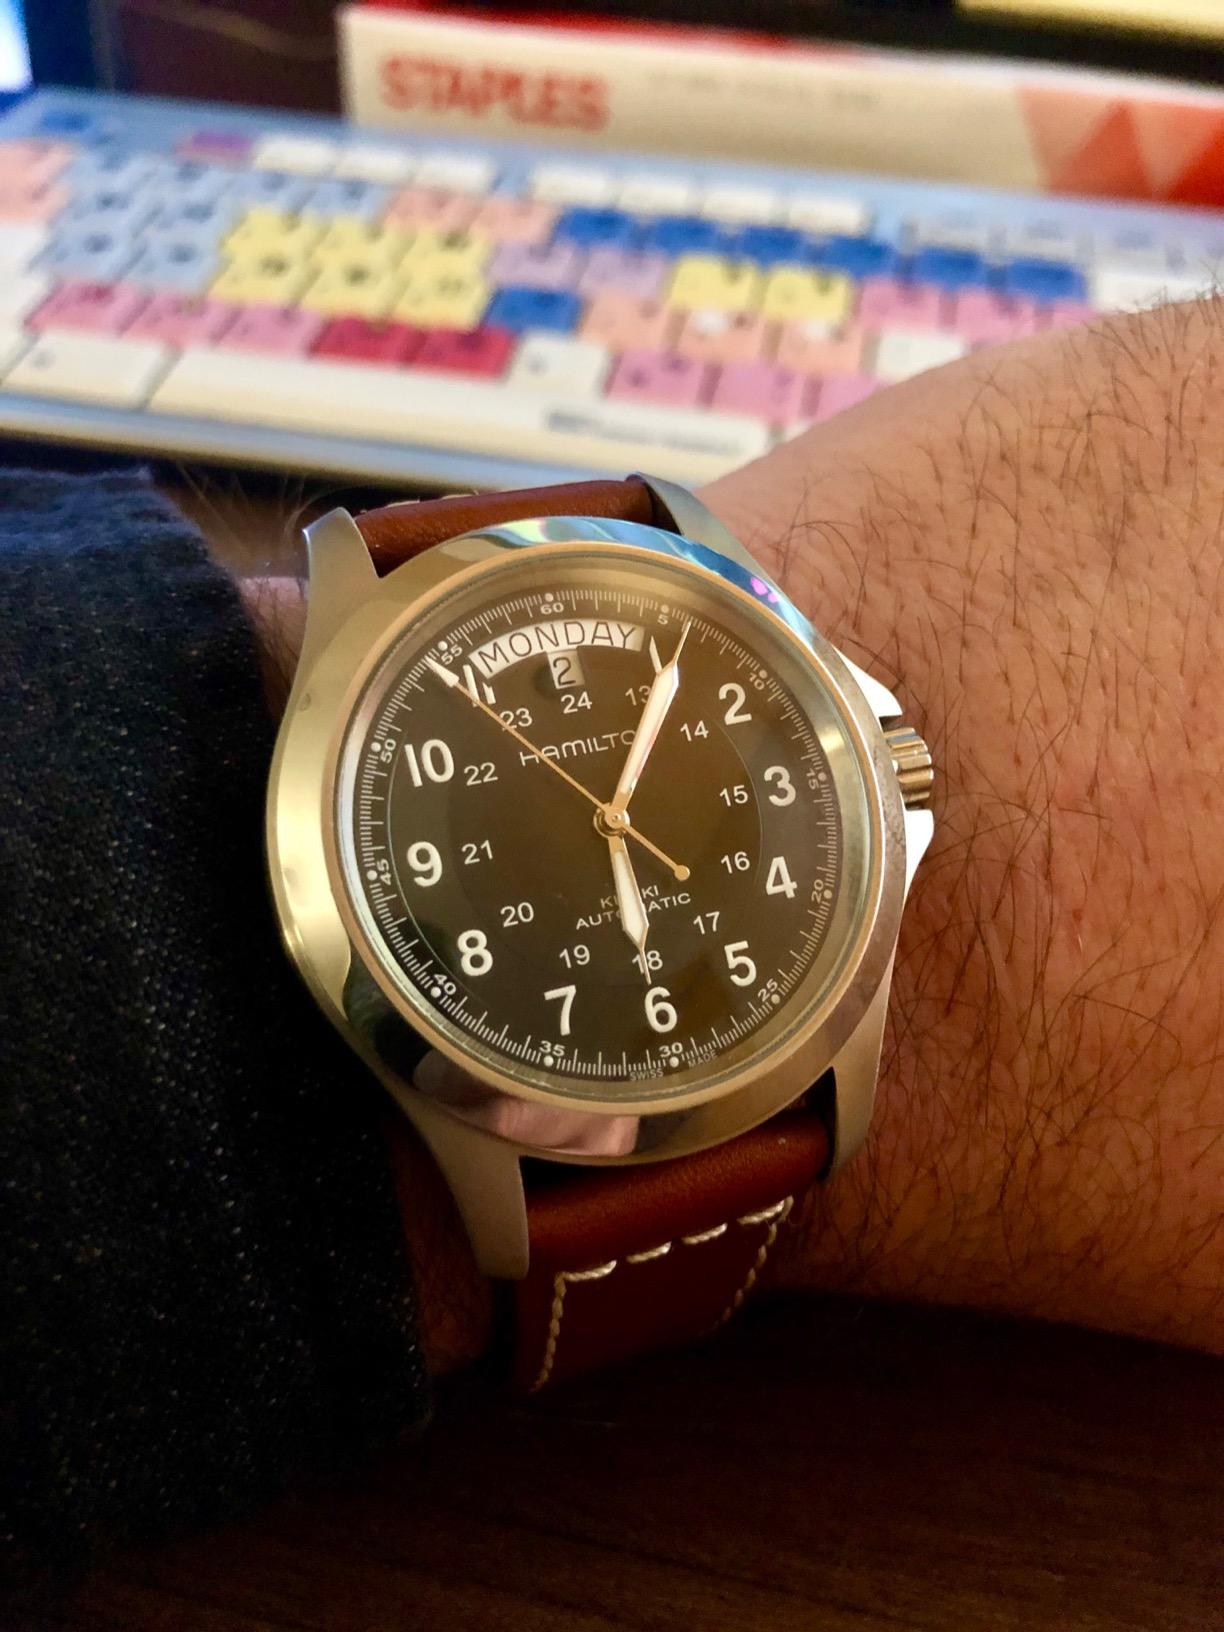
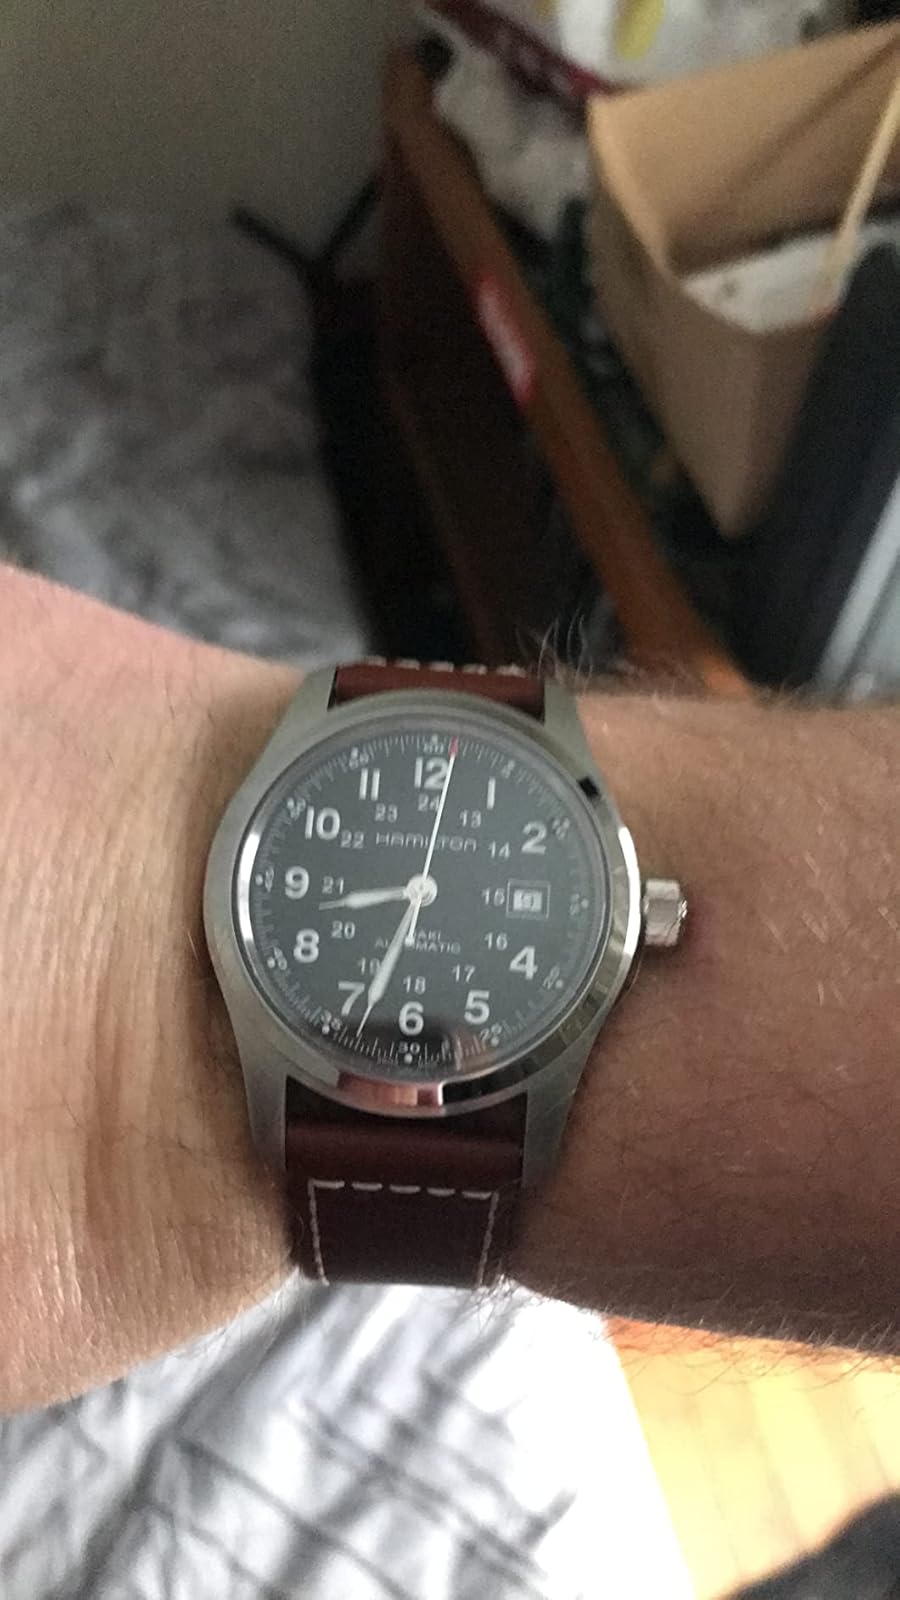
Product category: accessories_watch
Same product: no